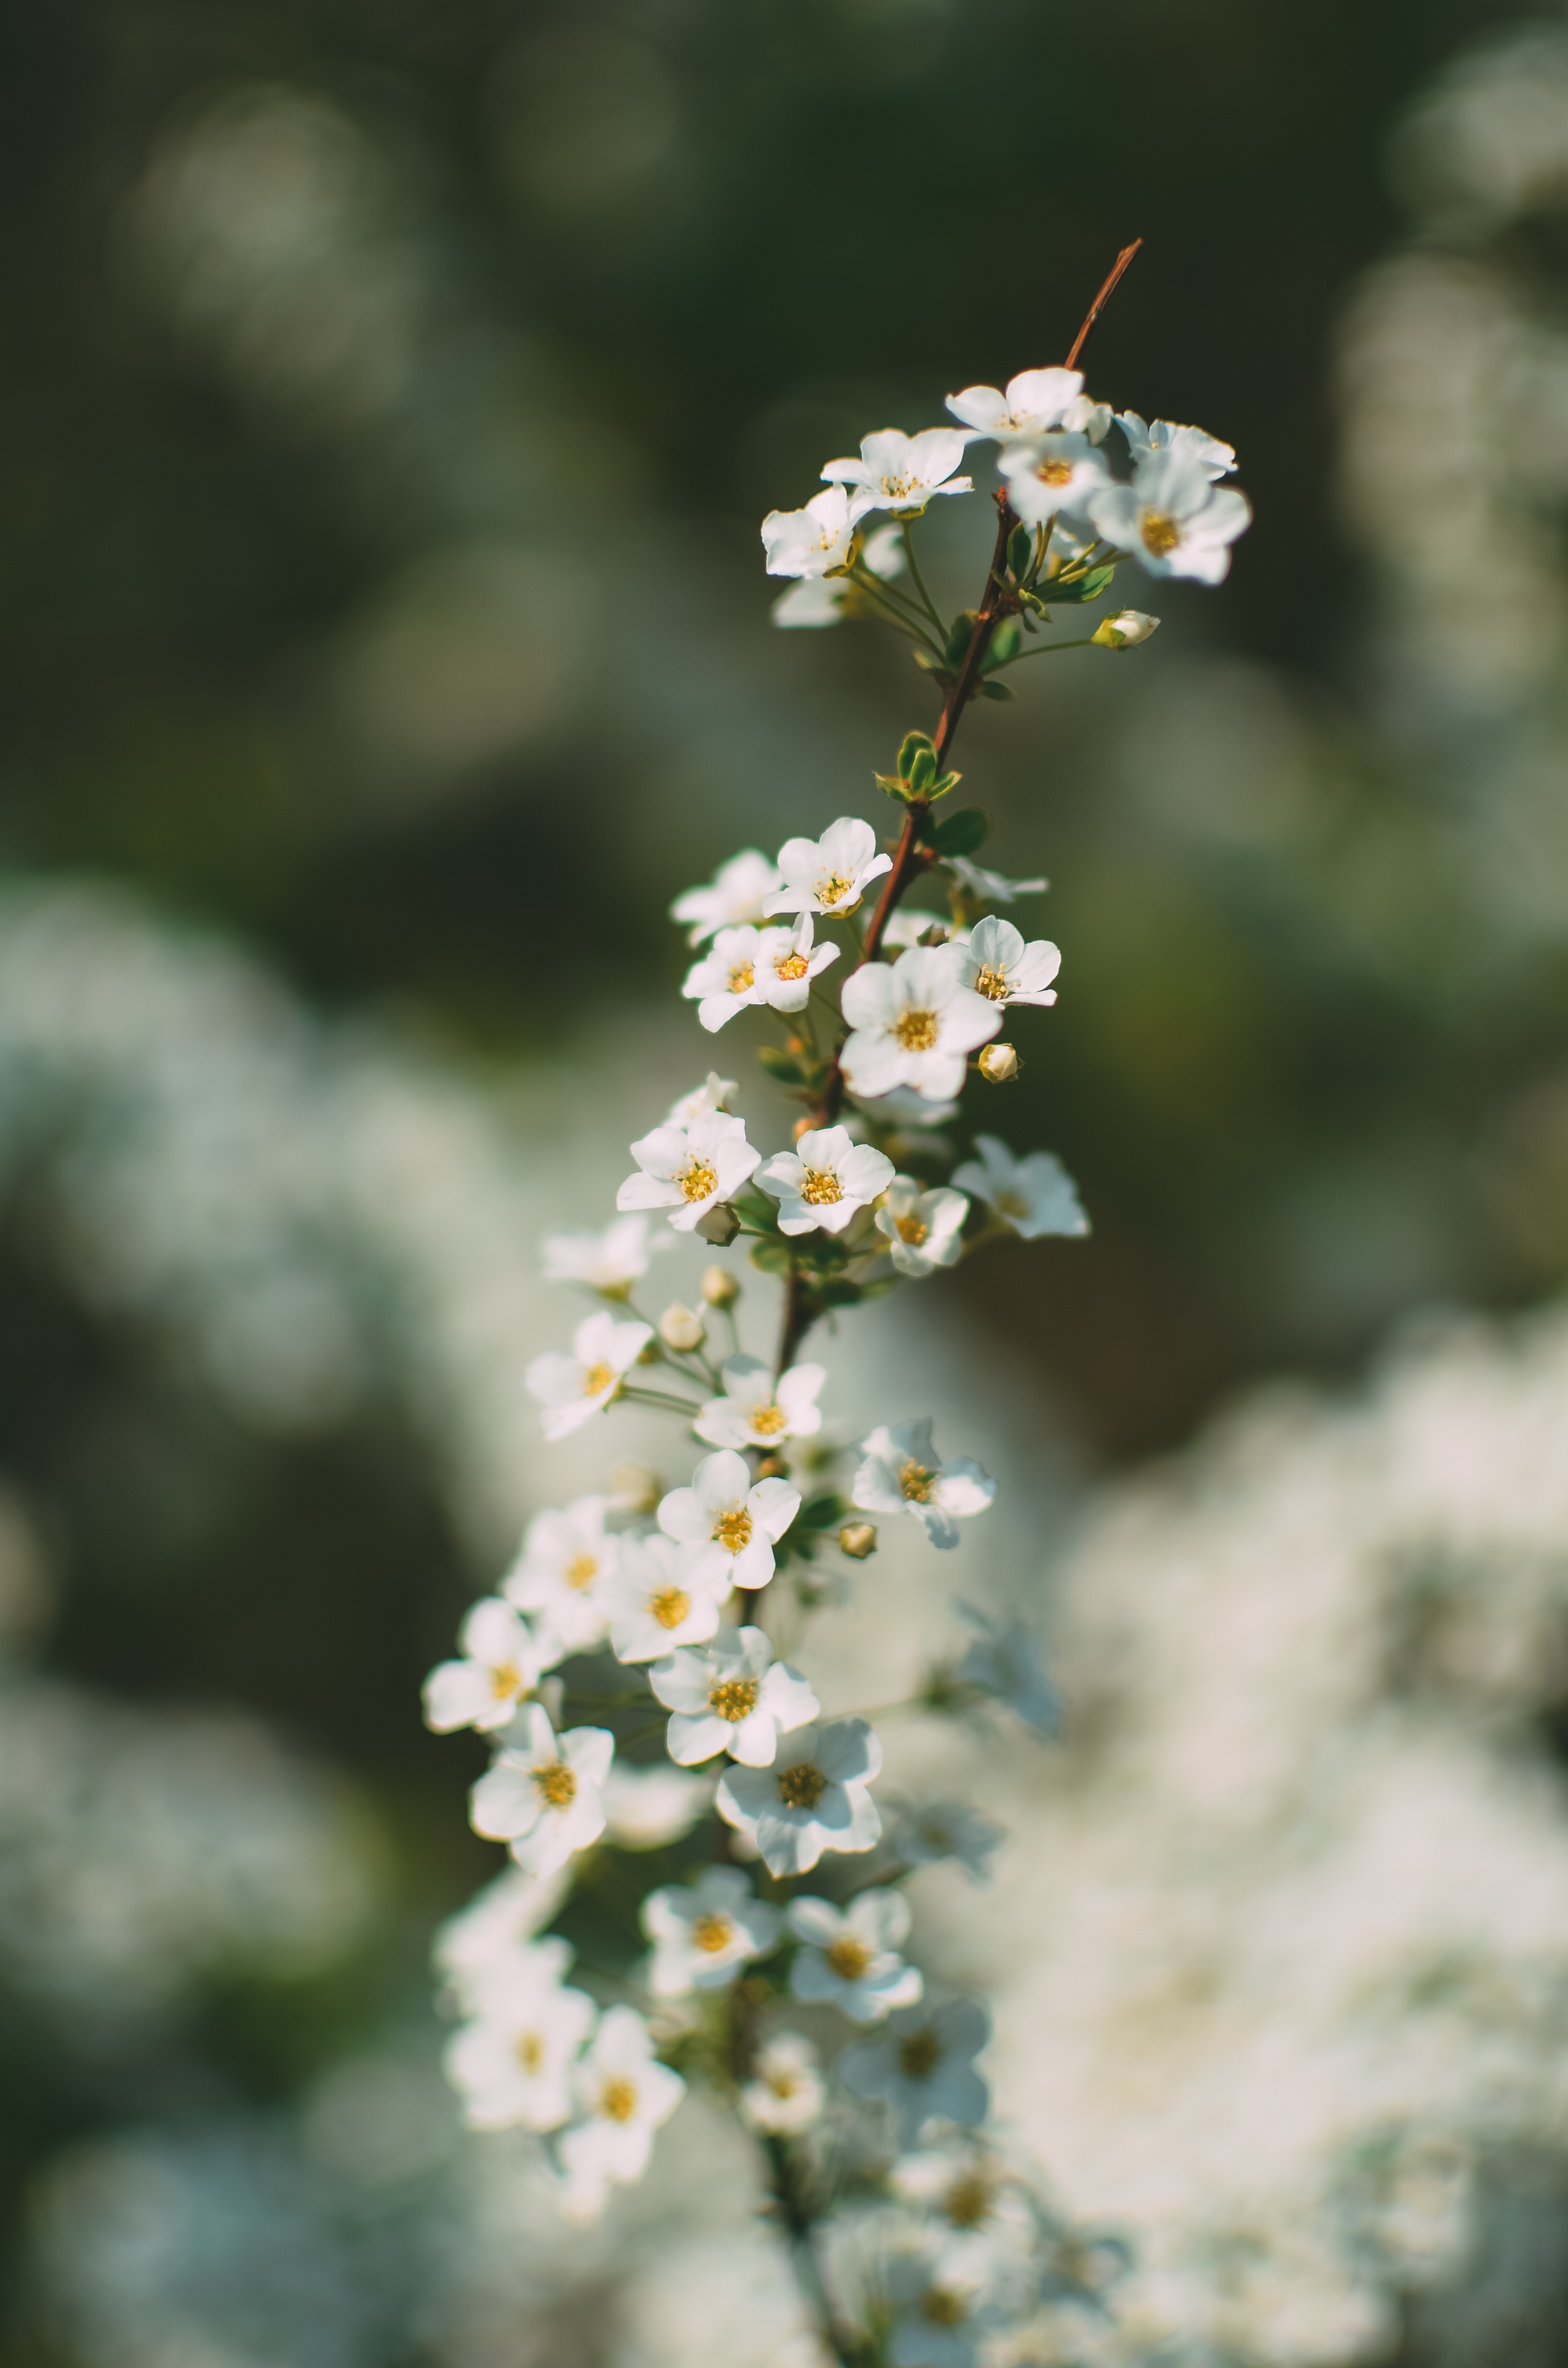
tree, nature, branch, blossom, plant, leaf, flower, spring, green, produce, botany, flora, season, cherry blossom, wildflower, close up, shrub, macro photography, flowering plant, land plant